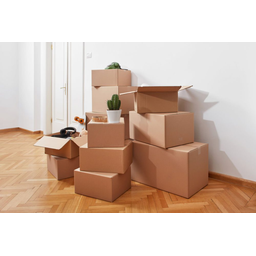
Label: cardboard